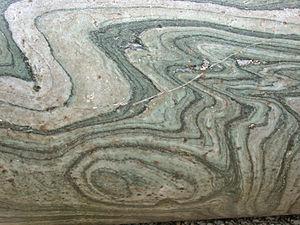
Le marbre cipolin est une variété de marbre utilisée par les Romains. Le nom moderne correspond en latin à marmor carystium.
L'architecture romaine est l'art de concevoir des espaces et de bâtir des édifices qui se développe durant la Rome antique, du Vᵉ siècle av. J.-C. au IVᵉ siècle apr. J.-C. Elle adopte certains aspects de l'architecture de la Grèce antique de façons directe et indirecte à travers les contacts avec la Grande-Grèce et par l'utilisation des techniques de l'architecture étrusque qui trouve elle-même son origine dans l'architecture grecque. On retrouve ainsi dans les monuments romains l'esthétisme des bâtiments grecs avec l'utilisation des ordres architecturaux et du marbre qui se mélange aux techniques héritées des étrusques, comme leur savoir-faire en matière d'ingénierie hydraulique.